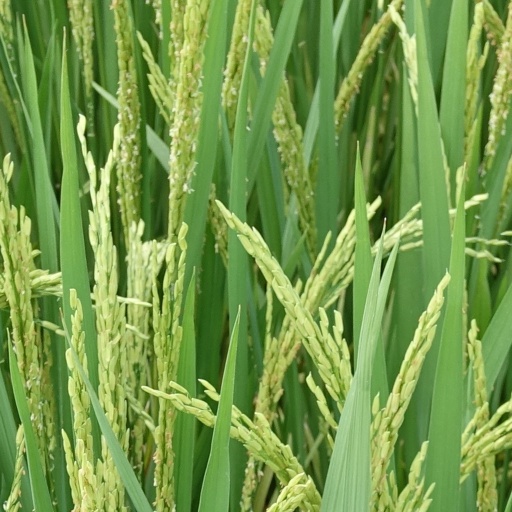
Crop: rice